Desi Sangye Gyatso

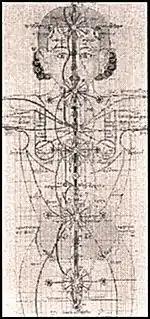
A drawing from the "Blue Beryl" illustrating the Tibetan Buddhist view of the chakras and sushumna.

Sangye Gyatso founded the Chagpori College of Medicine in 1694, under the commission of the 5th Dalai Lama. The college was designed for monastic scholars who would, after learning esoteric arts of medicine and tantrism serve the public as would other monk scholars and lamas. In 1916, the Chagpori College was re-established under the 13th Dalai Lama as a school of medicine and Astrology called Men-Tsee-Khang, also on Chagpori or the 'Iron Mountain'. Khenrab Norbu, physician to the 13th Dalai Lama, sponsored the construction of the Men-Tsee-Khang, while a second college of Tibetan medicine and astrology was also built in Lhasa, possibly designed as a college for 'laypersons' who would, after receiving training, return to their rural areas to work as doctors and educators.